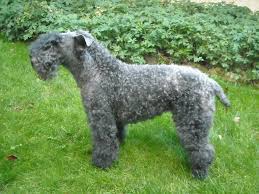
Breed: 229-n000087-Kerry_blue_terrier